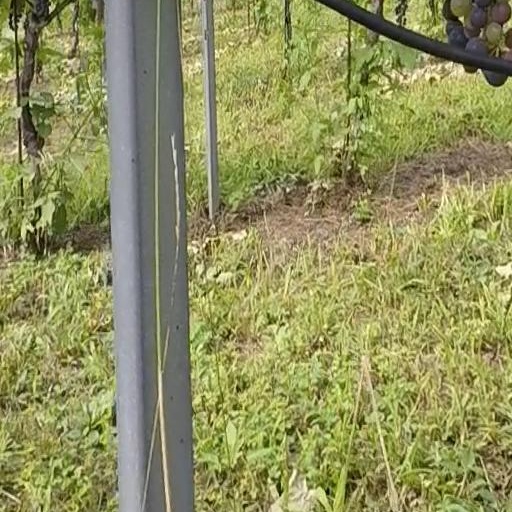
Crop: grape